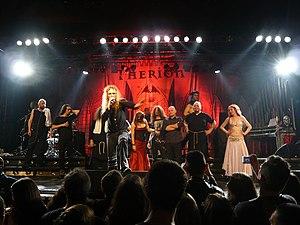
La discographie de Therion, groupe de metal suédois, se compose de 14 albums studio, de 3 album live, de 4 compilations et de 5 singles. Le groupe s'est formé en 1987.